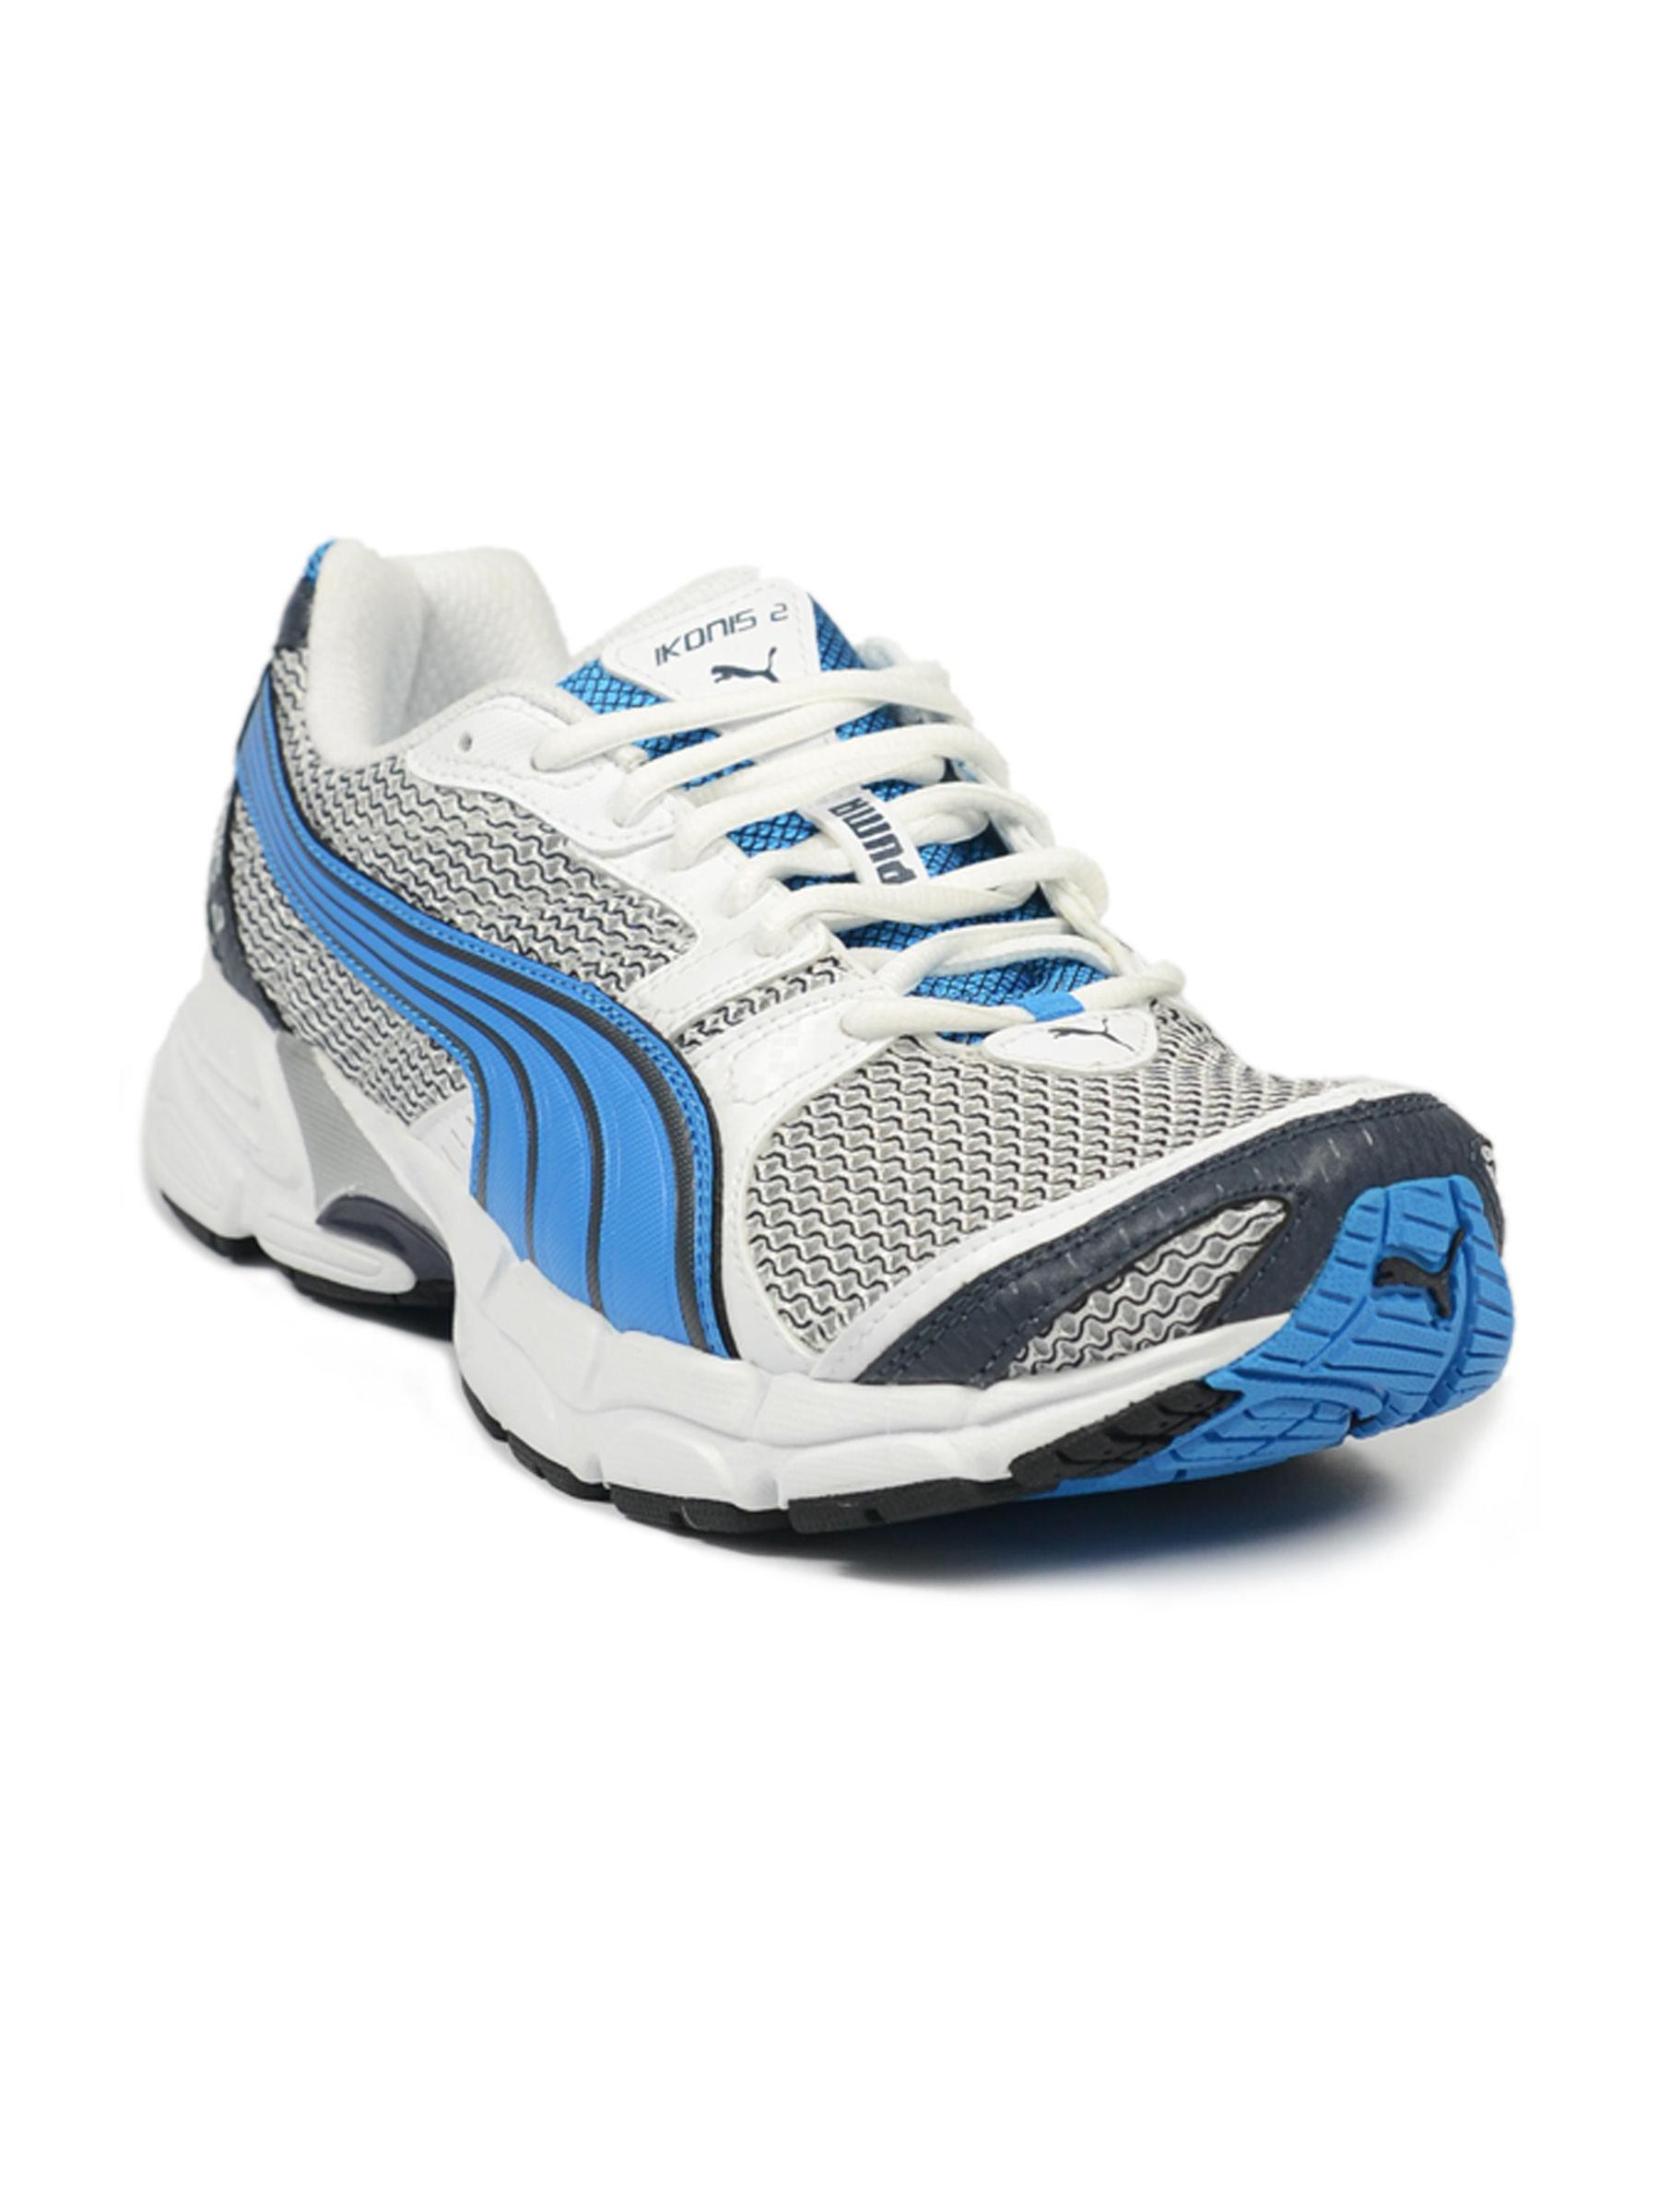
Puma Men's Ikonis 2 White Blue Navy Shoe
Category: Footwear / Shoes / Sports Shoes
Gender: Men
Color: White
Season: Fall 2011
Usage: Sports